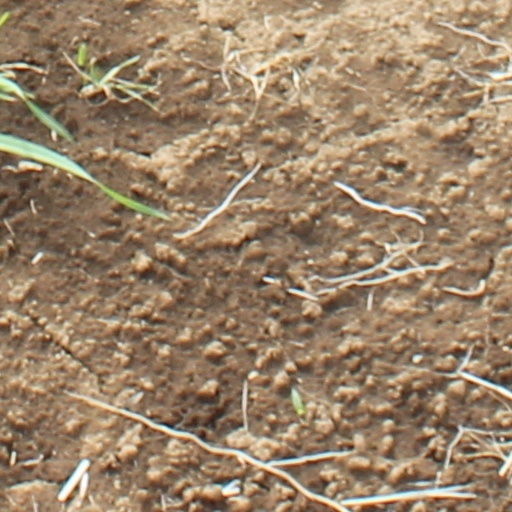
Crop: wheat